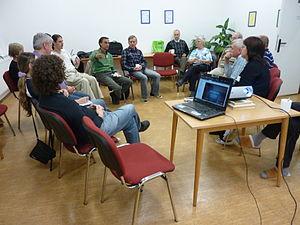
Discussion concluante de l’espéranto lors Wikimania 2011 à Svitavy.